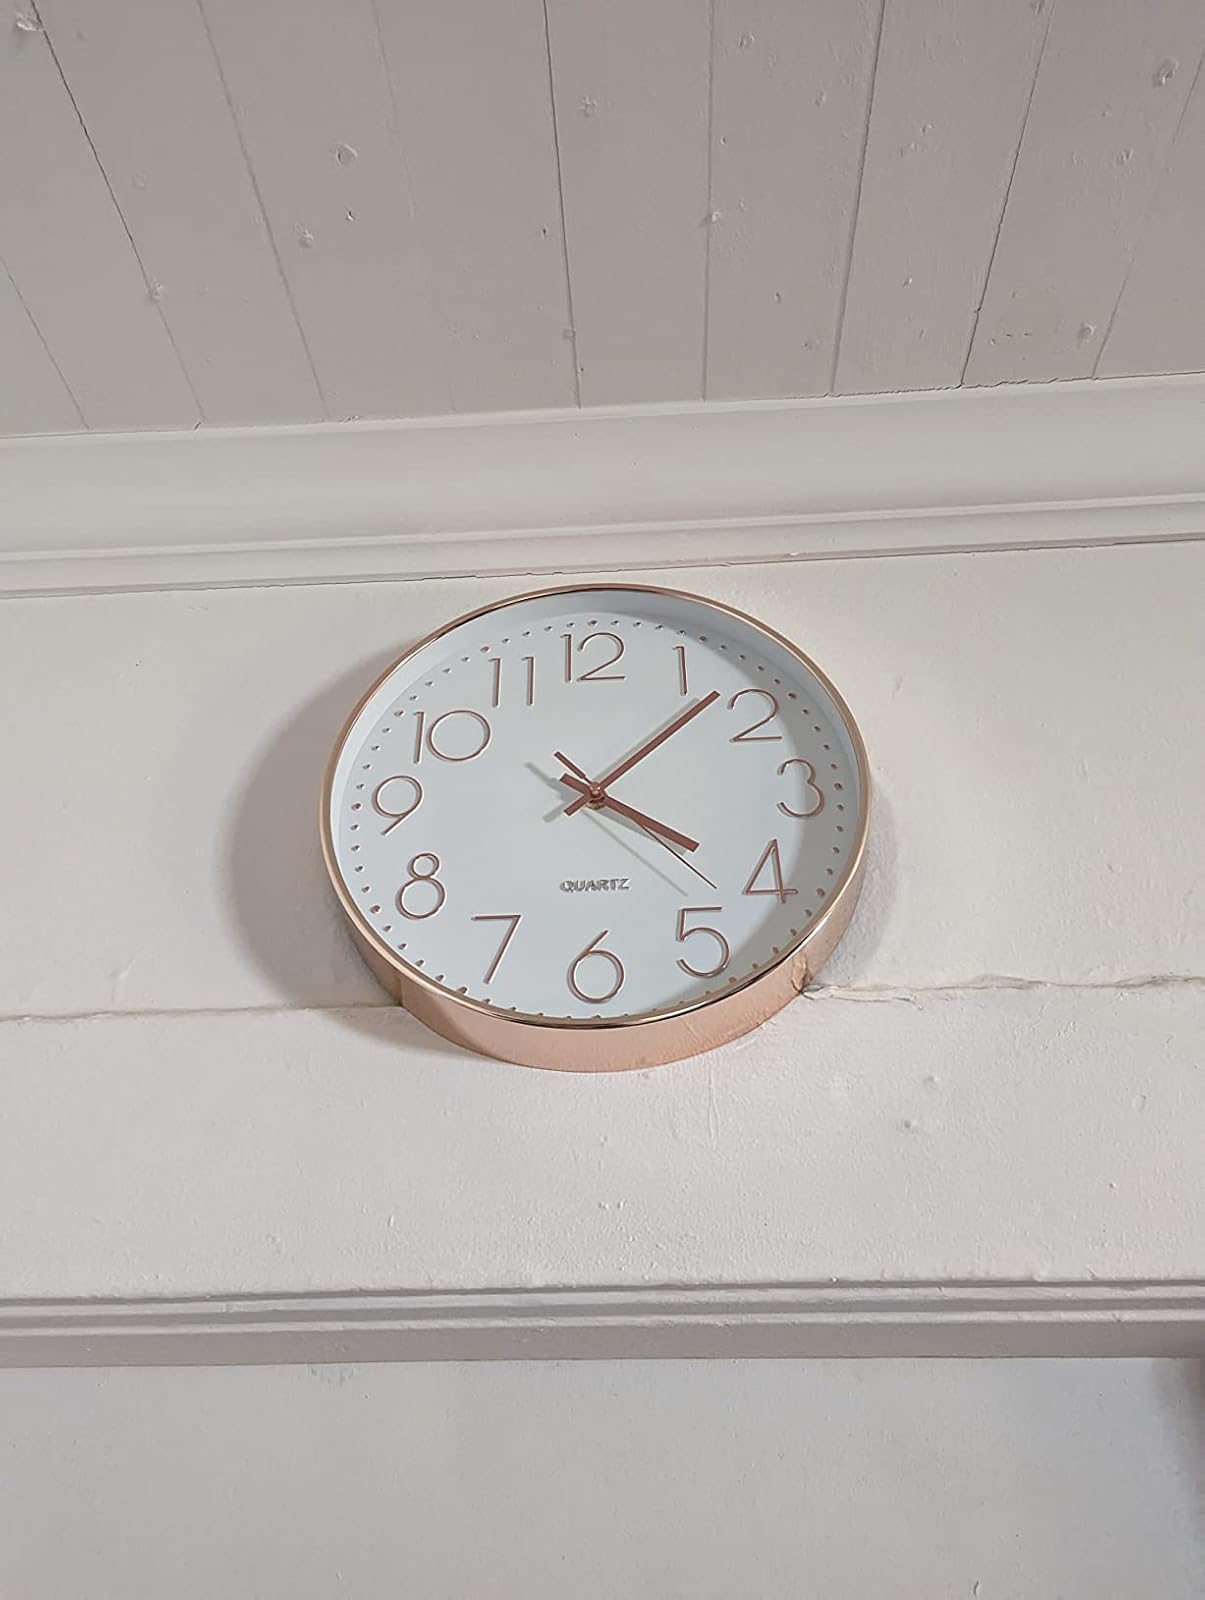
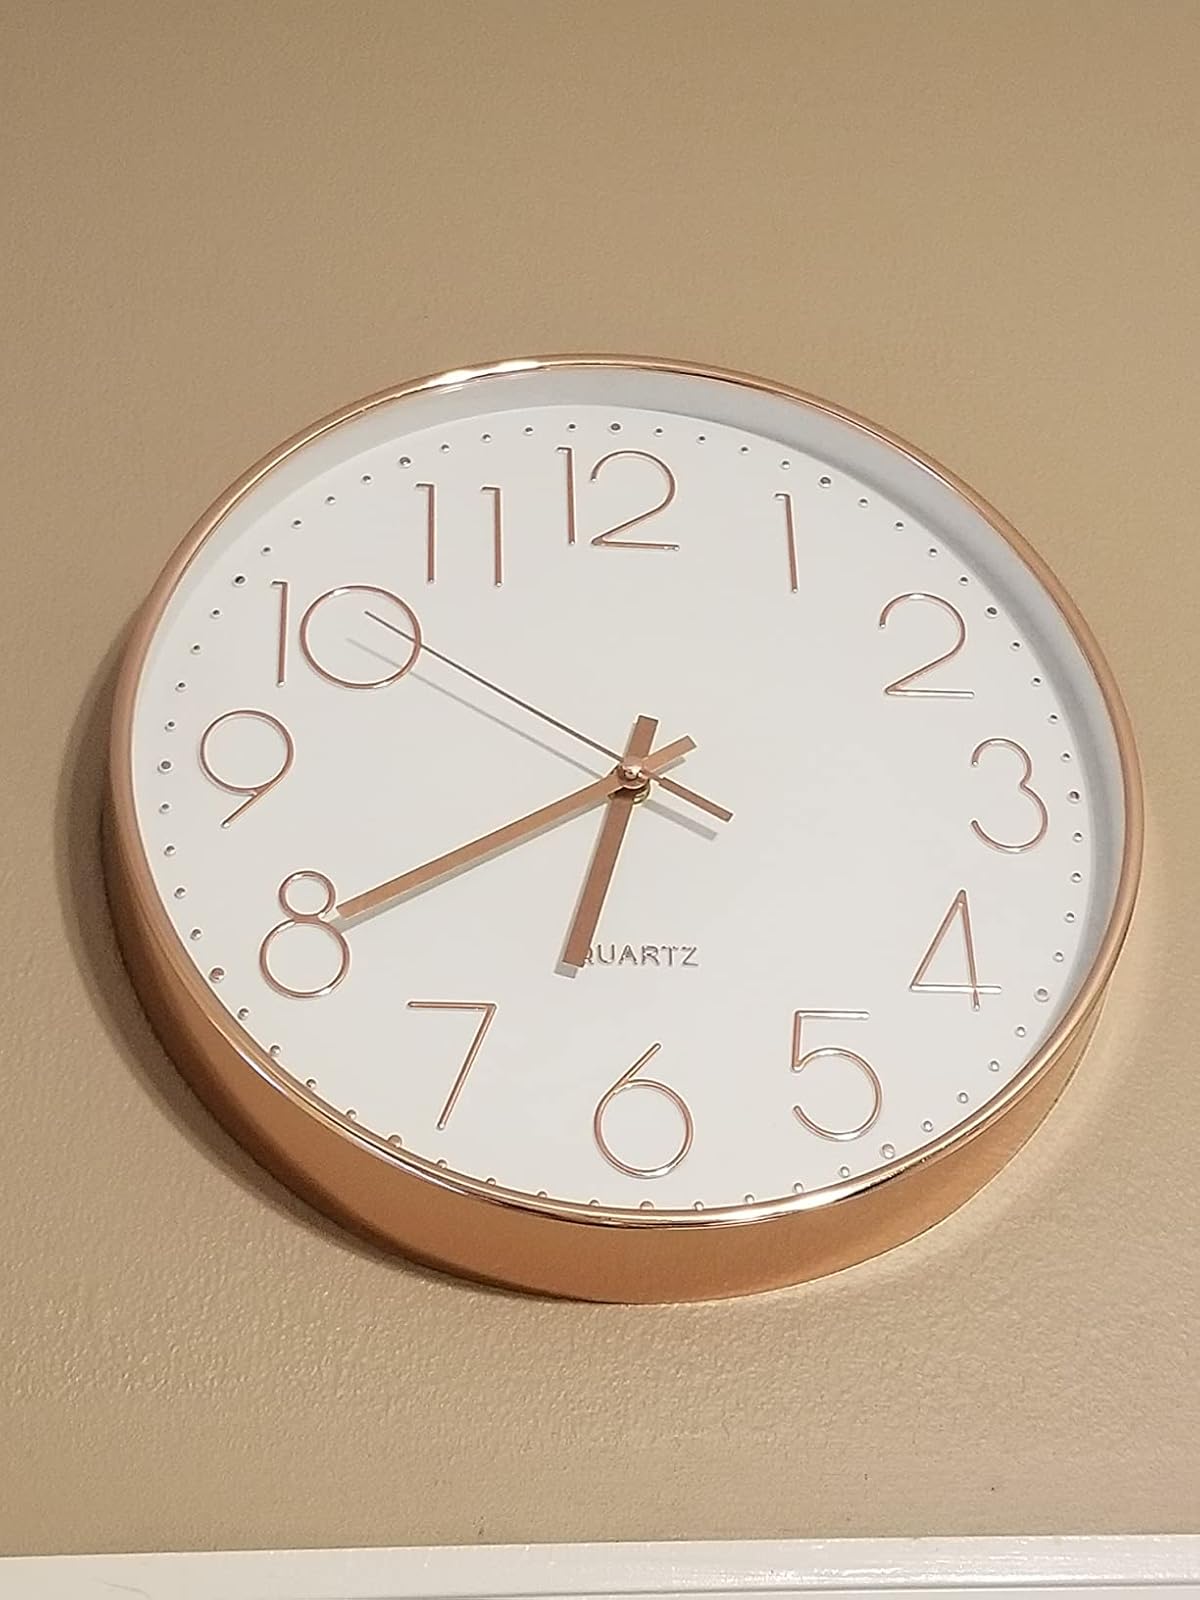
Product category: clock
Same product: yes